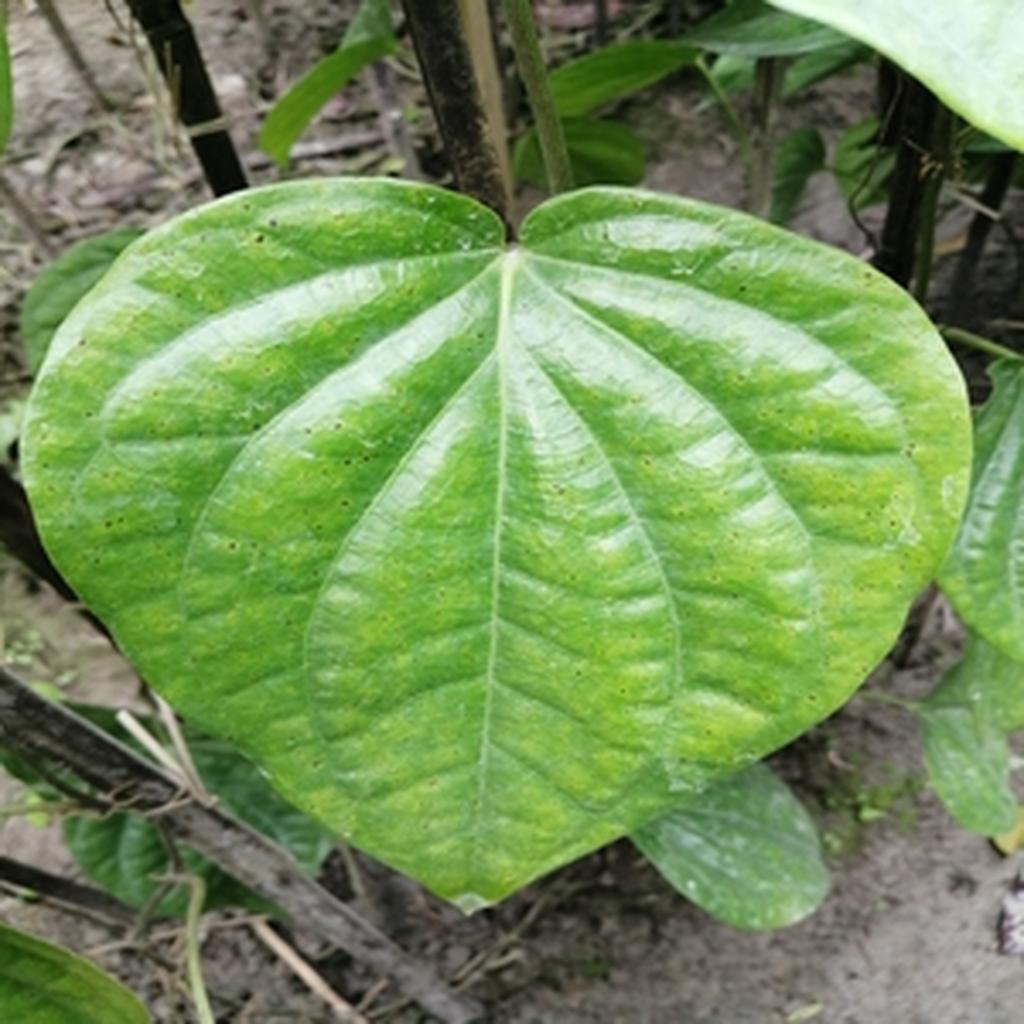
Label: Leaf_Spot